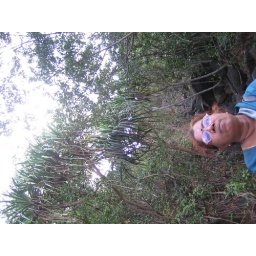
on the road in the panchavadi beach near Water falls